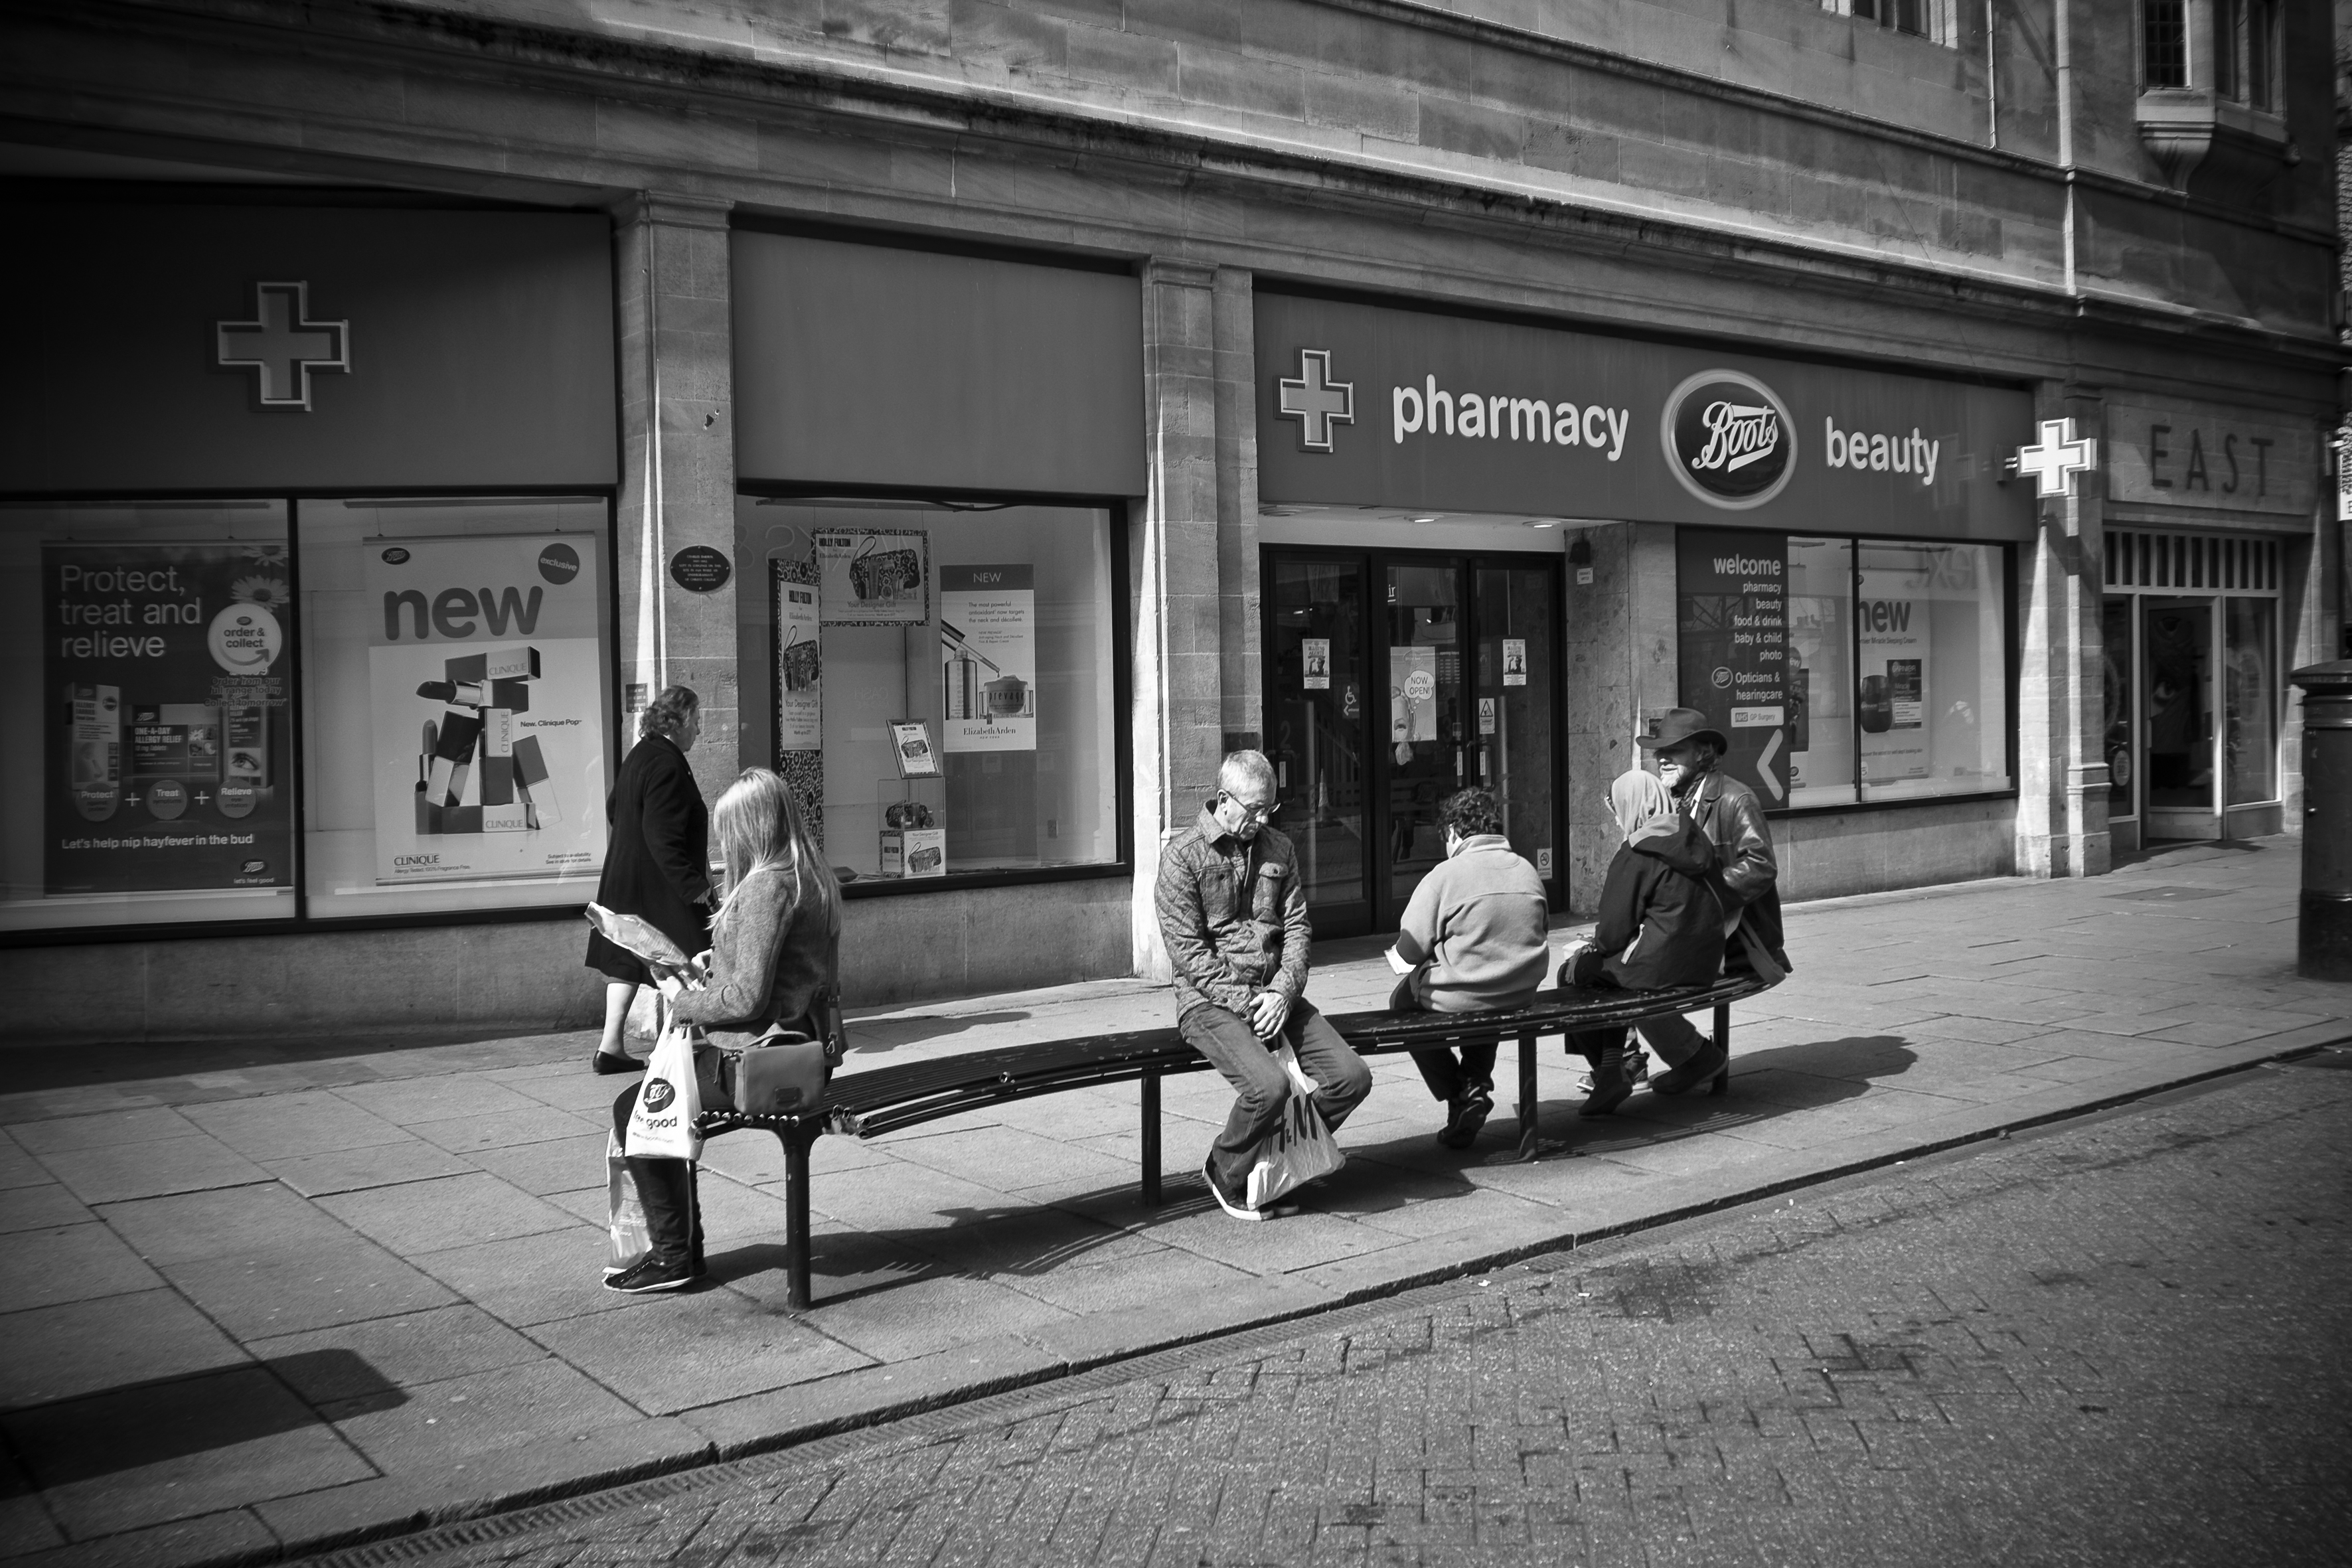
black and white, road, white, street, photography, urban, travel, fujifilm, black, monochrome, uk, england, bw, blackandwhite, blackwhite, infrastructure, cambridge, ngc, photograph, snapshot, noiretblanc, unitedkingdom, fuji, shape, fujixt1, fujix, urban area, monochrome photography, film noir